Vera Oelschlegel

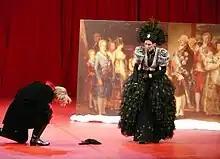
Oelschlegel (right) in "Goya", October 2007

Vera Oelschlegel was one of her parents' three recorded children. One of her two brothers, Axel Oelschlegel (1942–1989), acquired a certain level of fame in East Germany as a novelist and journalist.